199th Fighter Squadron

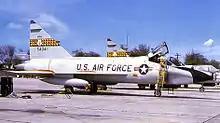
TF-102A Delta Dagger 55-4041, Hawaii ANG, 1964

Along with the change to Group status, on 7 December the Hawaiian Air National Guard began receiving Mach-1 F-102 Delta Dagger interceptors eventually 29 F-102s were received. This was in line with the policy of equipping ANG units with one generation of aircraft behind the active-duty Air Defense Command forces. For the next sixteen years, the 154th FIG operated the Delta Daggers establishing an excellent safety record. In December 1961, The new Hawaii Air National Guard (HANG) complex was completed and consisted of 60 acres. The land was originally part of Fort Kamehameha and had been acquired in 1960 by permit from the U.S. Army to the Hawaii ANG.